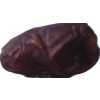
Label: dates